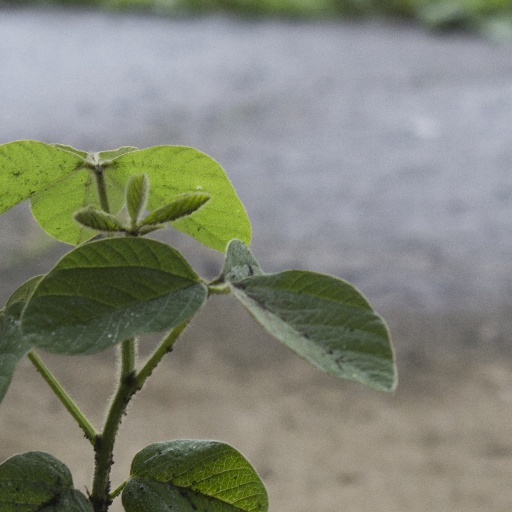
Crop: soybean